Nicolai L. Volodos

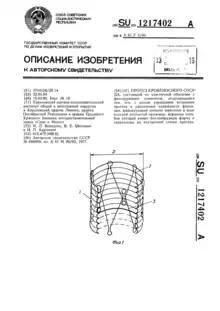
The world's first endovascular stent graft for the treatment of stenotic and aneurysmal diseases of arterial system in clinic (USSR patent of 22 May 1984)

Nicolai Leontievich Volodos (Nikolay, Nikolai, Nicholas), (15 May 1934 – 3 April 2016) was a Soviet/Ukrainian cardiovascular surgeon and scientist. An innovator, Volodos developed and introduced into clinical practice the world's first endovascular stent graft for the treatment of stenotic and aneurysmal diseases of arterial system. Volodos was described by his colleagues as "a pioneer innovator and a giant in vascular and endovascular surgery" and "a giant of historic proportions in the vascular and endovascular specialties, and the father of endovascular grafting".